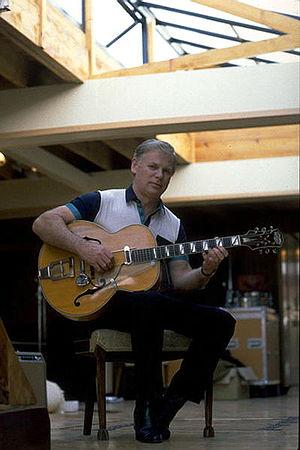
"Victor Harold ""Vic"" Flick est un guitariste britannique, principalement connu pour avoir joué le thème du générique des films James Bond dans les longs métrages originaux, des années 1960 à la fin des années 1980.